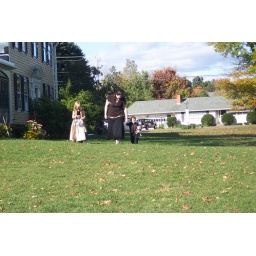
flower girl and ring bearer walk in